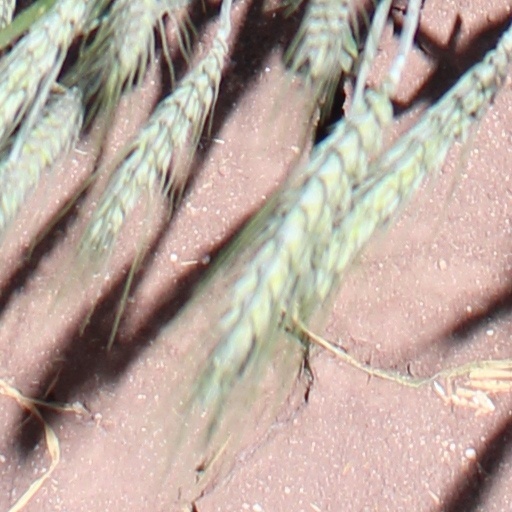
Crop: wheat